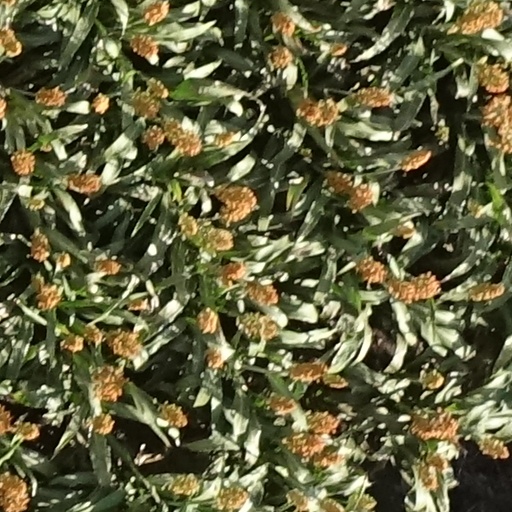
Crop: sorghum